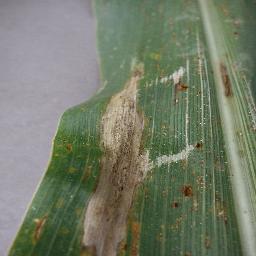
Label: Corn___Northern_Leaf_Blight